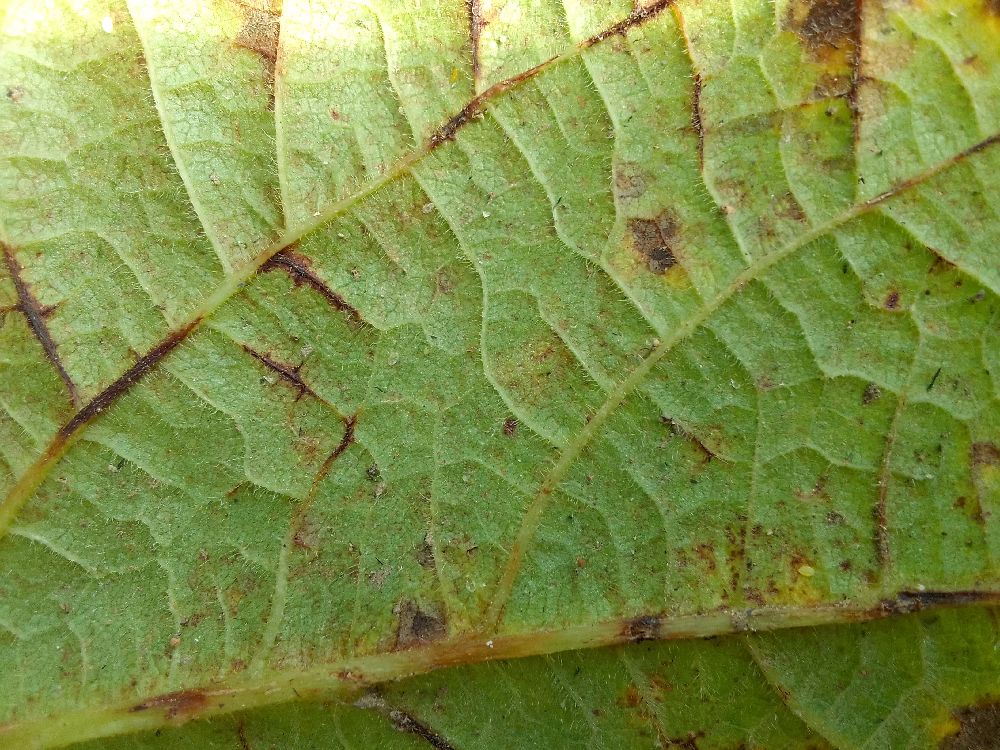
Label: anthracnose